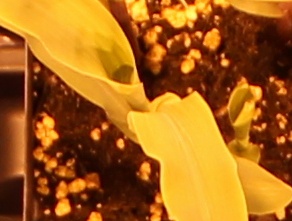
Label: Corn